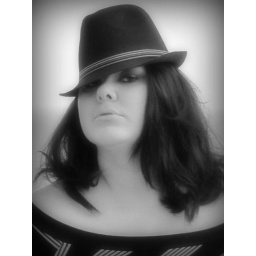
Amber in black and white